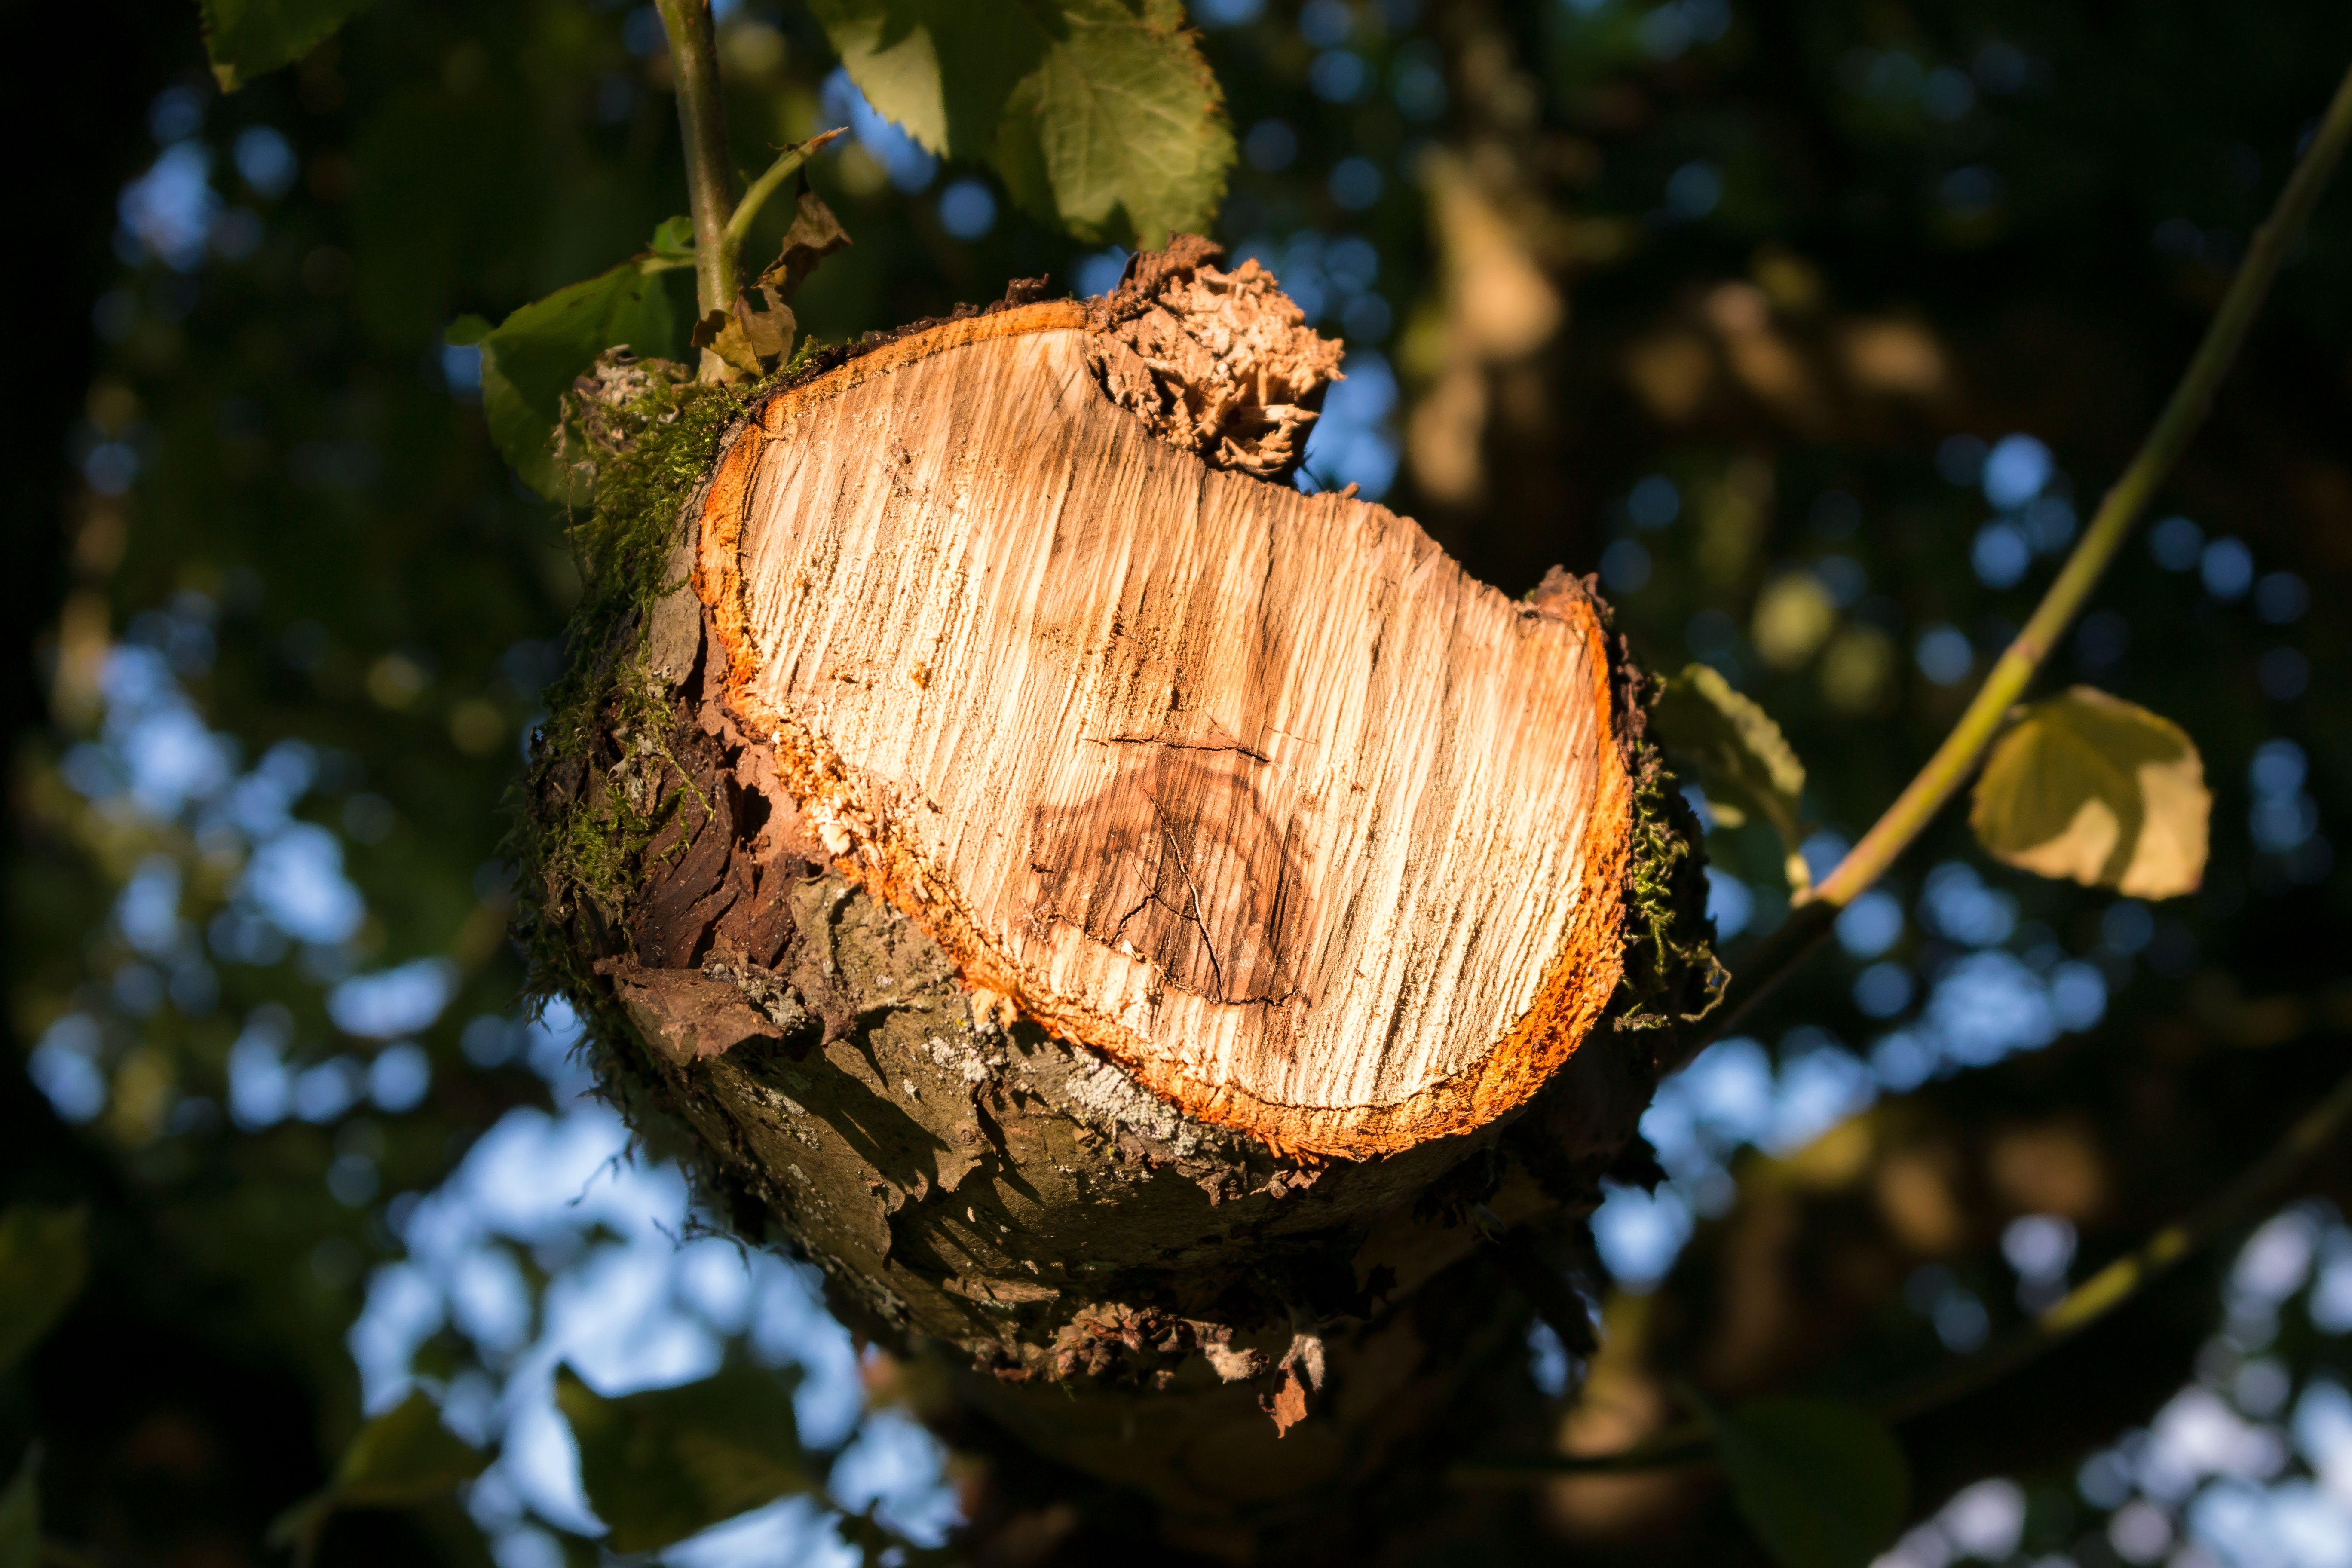
tree, nature, forest, branch, plant, wood, sunlight, leaf, flower, trunk, bark, log, green, produce, autumn, botany, flora, season, fauna, saw, close up, tribe, forestry, deciduous, woodland, tree stump, sawed off, macro photography, butt, aststumpf, plant stem, woody plant